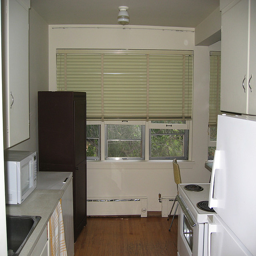
A rundown small kitchen with the necessary appliances
A kitchen with a refrigerator, electric stove,microwave and a large window
The small kitchen has a microwave, a stove, and two refrigerators.
A white kitchen with stove, refrigerator, sink and counter
The interior of a simple kitchen with partially covered windows.